Morgan Wallen

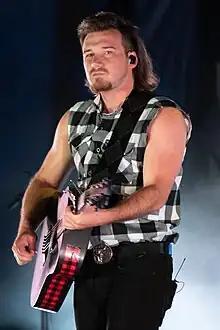
Wallen performing at Freedom Fest 2019

In 2015, Wallen's manager, Dirk Hemsath of Working Group Artist Management, sent a demo of Wallen to record executive Seth England, who had Wallen audition for Big Loud, an independent record label. They signed Wallen to the label and the publishing company, who began pairing his songs with other artists. That year, he released his debut single "The Way I Talk"; his first music video for the song followed in 2017. Wallen co-wrote A Thousand Horses' single "Preachin' to the Choir", Dallas Smith's "The Fall", as well as Jason Aldean's "You Make It Easy" with Florida Georgia Line's Tyler Hubbard, Brian Kelley, and Jordan Schmidt. He joined Florida Georgia Line on their Dig Your Roots Tour. He collaborated with the group on the single "Up Down", his first song to reach the top five of "Billboard"s Hot Country Songs chart.